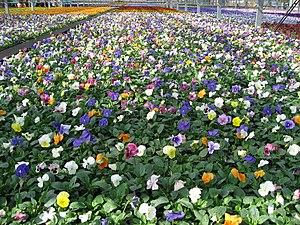
Selon le dictionnaire de l'Académie française, l'horticulture est l'art de cultiver les jardins, de pratiquer la culture des légumes, des fruits, des fleurs, des arbres ou des arbustes fruitiers et d'ornement. Le terme est probablement un emprunt savant à l'anglais, il se compose du latin classique hortus « jardin » et du mot culture.